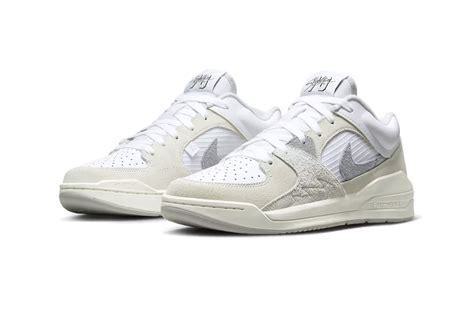
Brand: Jordan
Model: Stadium 90